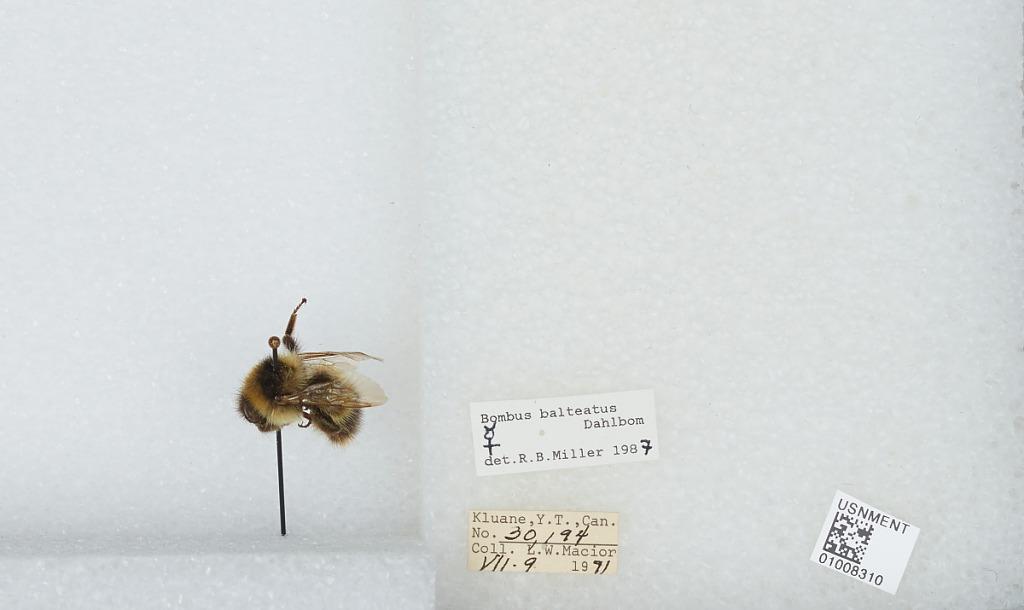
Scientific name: Bombus (Alpinobombus) balteatus Dahlbom
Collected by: L. Macior
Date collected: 1971-7-9
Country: Canada
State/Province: Yukon Territory
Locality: Kluane
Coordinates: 60.75, -139.5
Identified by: Miller, R. B.